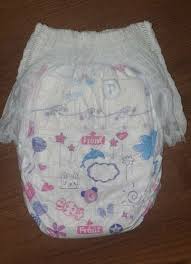
Waste category: trash